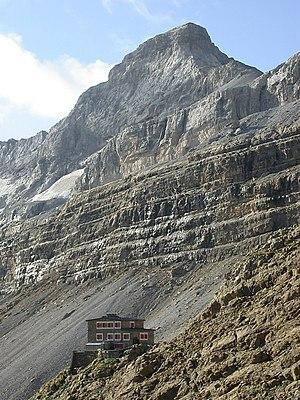
Refuge des Sarradets et Casque du Marboré en fond, photo prise depuis le Col des sarradets.
Cet article présente les principaux refuges situés dans le département des Hautes-Pyrénées par ordre alphabétique, avec leur localisation précise et capacité.
Le casque du Marboré ou casque de Gavarnie, est un sommet des Pyrénées situé sur la crête de pics de plus de 3 000 m dans le massif du Mont-Perdu au-dessus du cirque de Gavarnie et qui sert de frontière franco-espagnole.